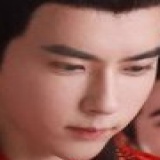
diễn viên Vu Mông Lung